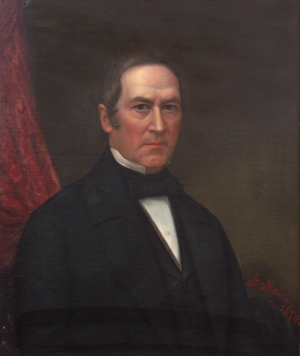
Amerikanske justitsministre / Liste over USA's justitsministre
John Macpherson Berrien
USA's justitsminister er et amerikansk føderalt embede og medlem af USA's regering. Justitsministeren udnævnes af præsidenten med godkendelse af Senatet og er chef for Justitsministeriet. Embedet som USA's justitsminister blev oprettet af Kongressen i 1789.